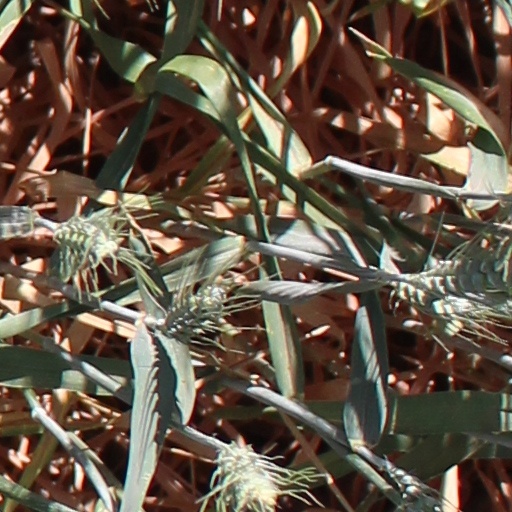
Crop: wheat